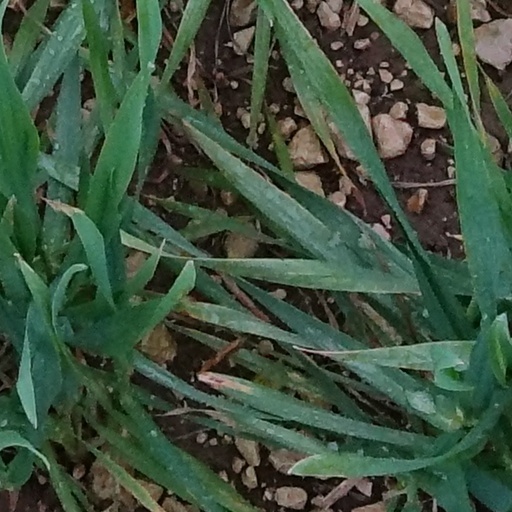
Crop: wheat